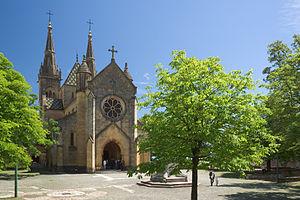
Cour de La Collégiale à Neuchâtel, Suisse
La collégiale protestante Notre-Dame de Neuchâtel est un édifice religieux du XIIᵉ siècle qui se situe sur la colline du château de Neuchâtel en Suisse. Elle surplombe la ville de Neuchâtel.